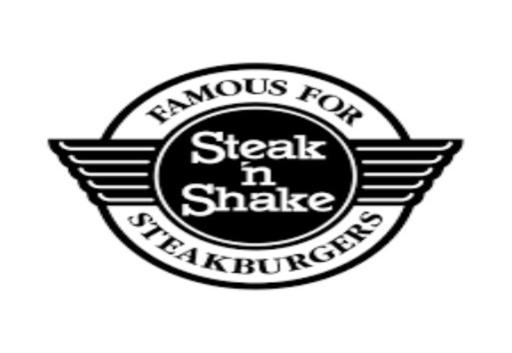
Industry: Food